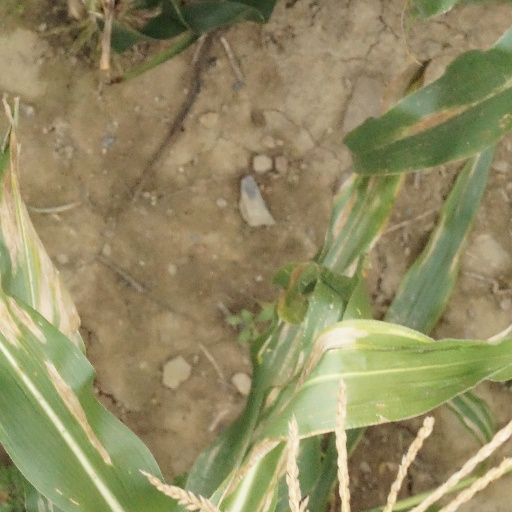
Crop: maize; corn